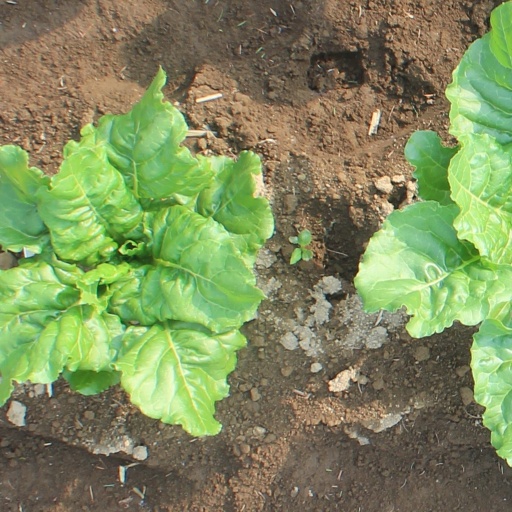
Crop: sugar beet